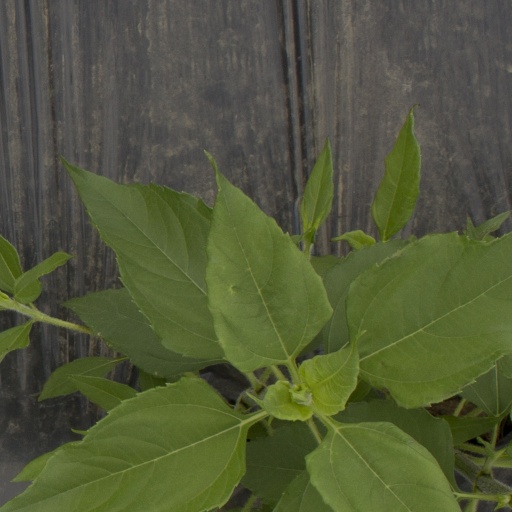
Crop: Jerusalem artichoke